Turkish Airlines Flight 6491

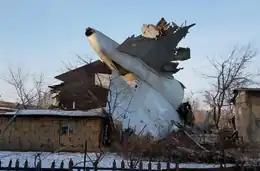
The accident site and the wreckage of Flight 6491

Turkish Airlines Flight 6491 was a scheduled international cargo flight operated by ACT Airlines on behalf of Turkish Cargo, from Hong Kong to Istanbul via Bishkek, Kyrgyzstan. On 16 January 2017, the Boeing 747-400F flying the route crashed in a residential area while attempting to land in thick fog at Manas International Airport, Bishkek. A total of 39 people – all 4 crew members on board and 35 residents on the ground – were killed.